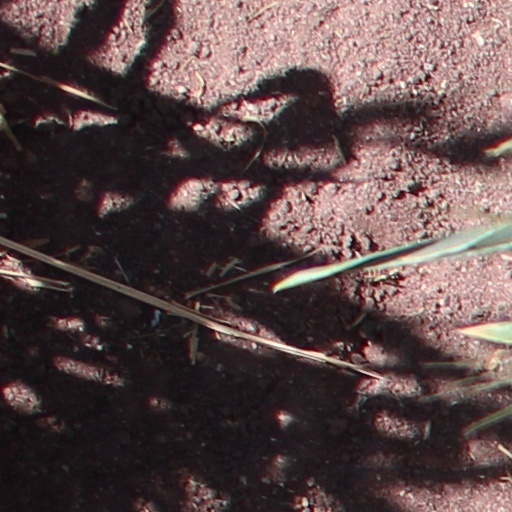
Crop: wheat